Emmeline Pankhurst

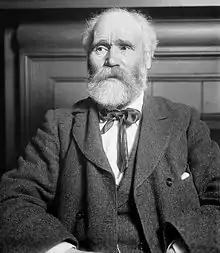
Keir Hardie worked with the Pankhursts on a variety of political issues and later became a very close friend of Sylvia's.

During the 1880s, living at the Goulden cottage with her parents in Seedley, then at 1 Drayton Terrace Chester Rd Old Trafford (1881 census Stretford) opposite Richard's parents home, Emmeline Pankhurst tended to her husband and children, but still devoted time to political activities. Although she gave birth to five children in ten years, both she and Richard believed that she should not be "a household machine". Thus a butler was hired to help with the children as Pankhurst involved herself with the Women's Suffrage Society. Their daughter Christabel was born on 22 September 1880, less than a year after the wedding. Pankhurst gave birth to another daughter, Estelle Sylvia, in 1882, and their son Henry Francis Robert, nicknamed Frank, in 1884. Soon afterwards Richard Pankhurst left the Liberal Party. He began expressing more radical socialist views and argued a case in court against several wealthy businessmen. These actions roused Robert Goulden's ire and the mood in the house became tense. In 1885, the Pankhursts moved to Chorlton-on-Medlock, and their daughter Adela was born. They moved to London the following year, where Richard ran unsuccessfully for election as a Member of Parliament and Pankhurst opened a small fabric shop called Emerson and Company, together with her sister Mary Jane.